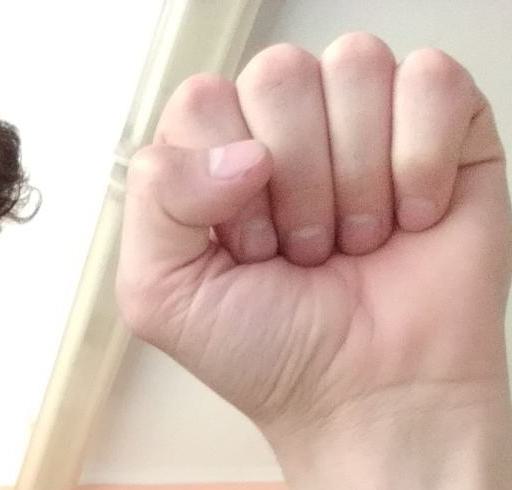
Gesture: fist